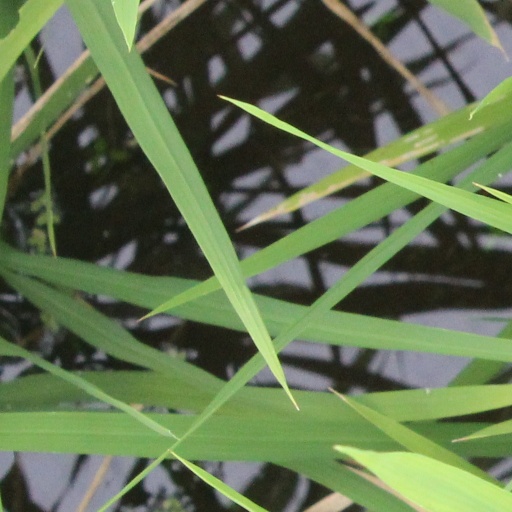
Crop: rice